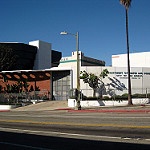
Label: buildings